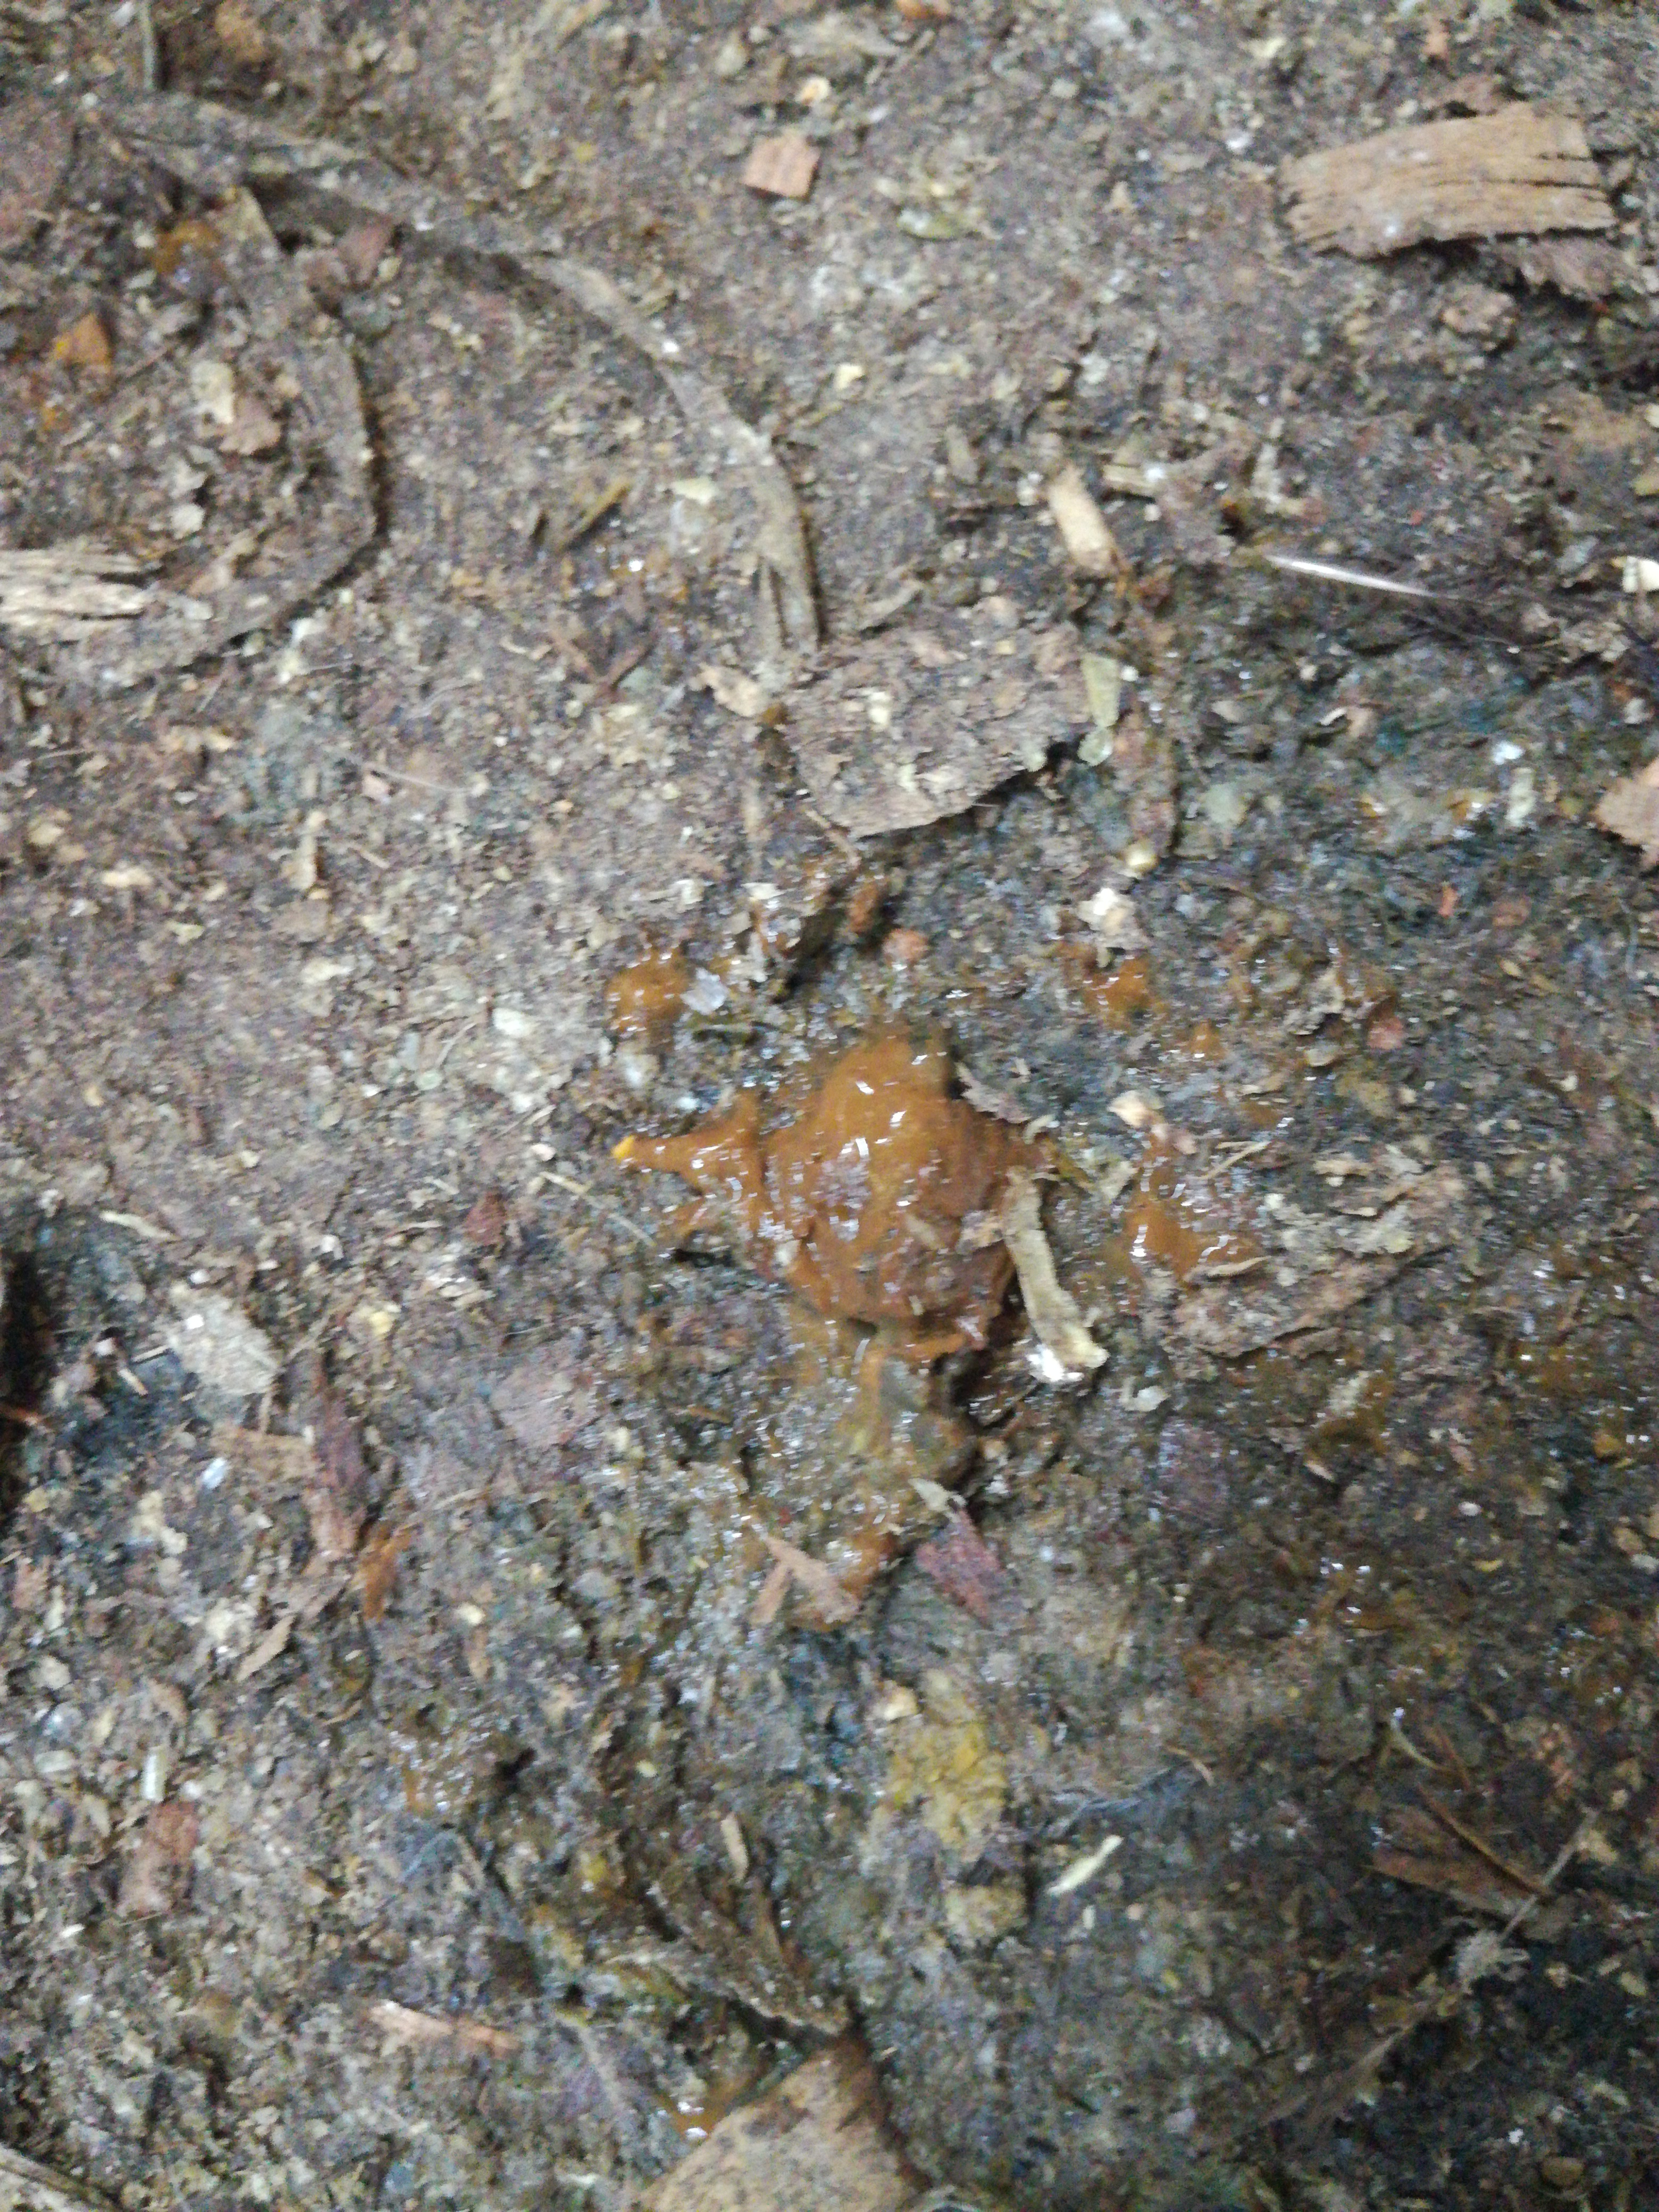
PCR-confirmed diagnosis: Coccidiosis